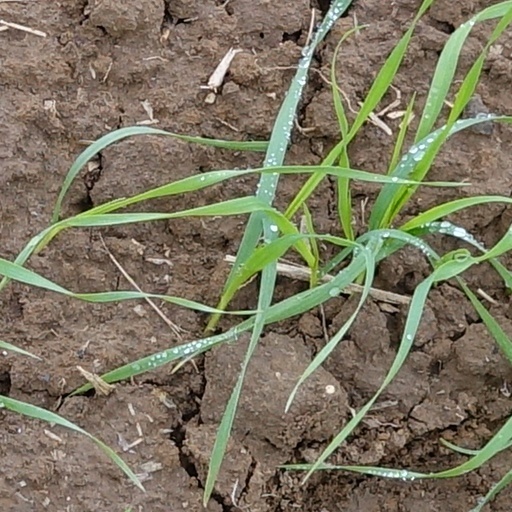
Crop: wheat